Encyclopedia Fuckme and the Case of the Vanishing Entree

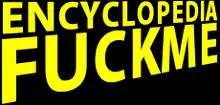

Encyclopedia Fuckme and the Case of the Vanishing Entree, later rereleased under the name Fuck Eat Kill, is a freeware dating sim developed and written by Anna Anthropy. The game stars a submissive who eagerly goes to Anni, her dominant partner, only to find that Anni plans on eating her for dinner in her house. The player is forced to make branching choices which affect the game's outcome.